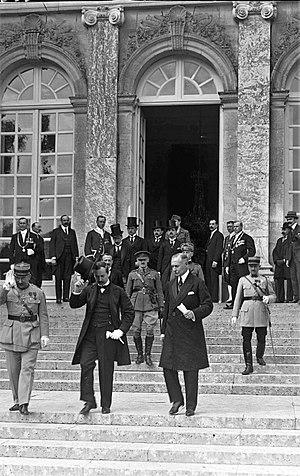
Traités de paix Versailles (Yvelines) -- Grand Trianon, 4-6-1920 Signature de la Paix avec la Hongrie, départ des délégués hongrois (sur les marches du perron)